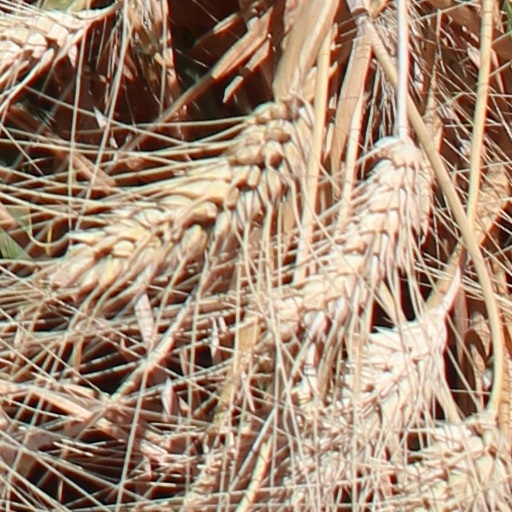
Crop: wheat